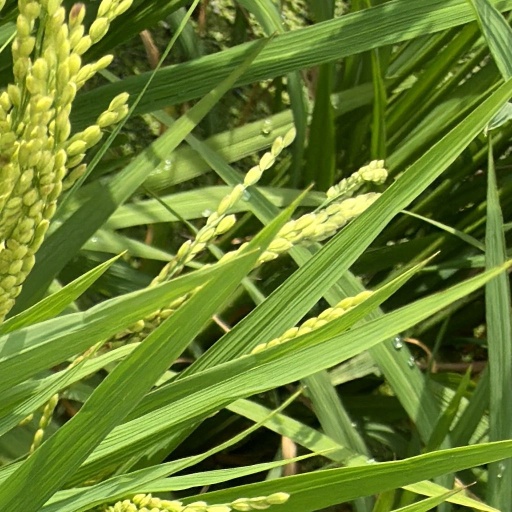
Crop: rice